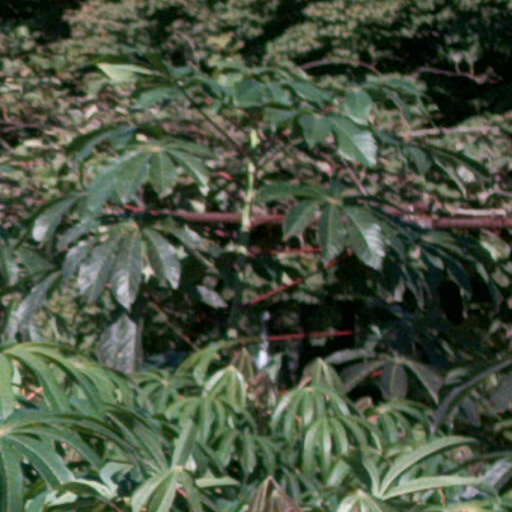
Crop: cassava